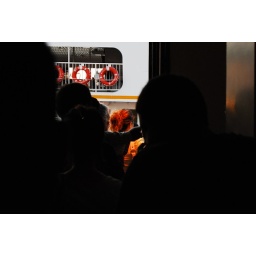
girl in red